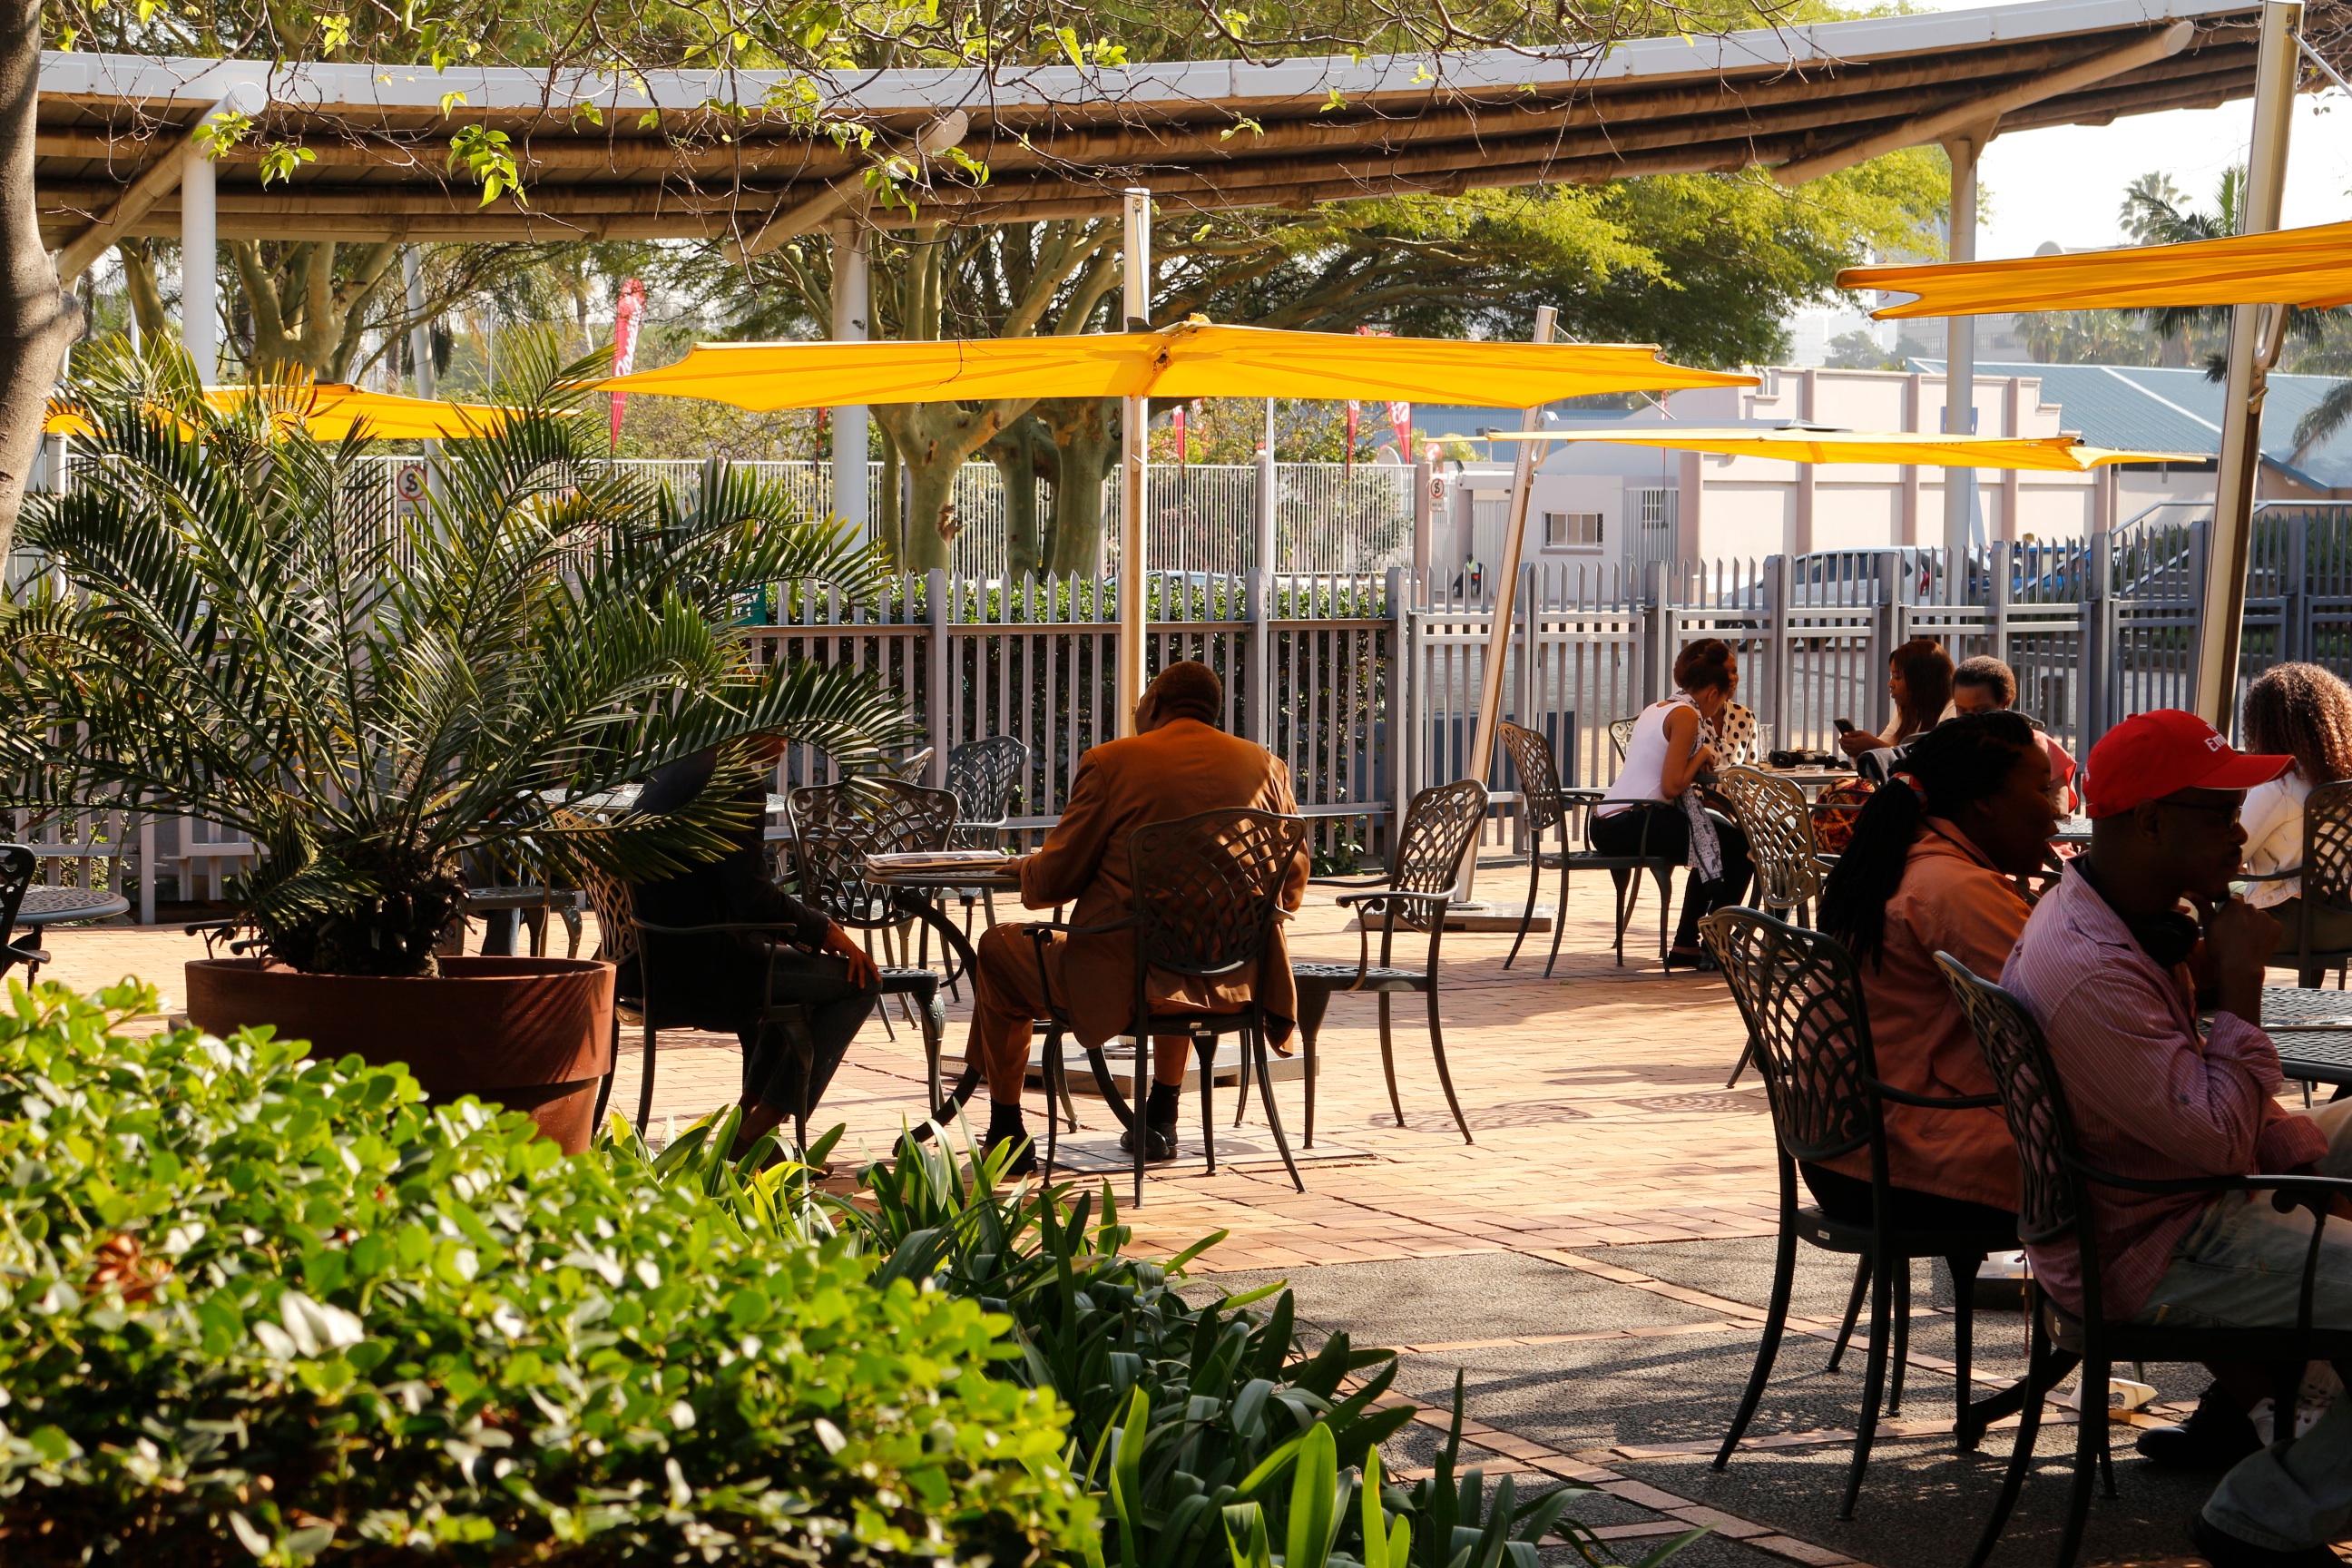
restaurant, tourism, resort, outdoor structure